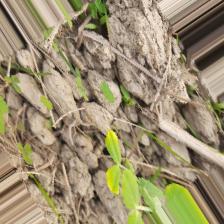
Label: Normal